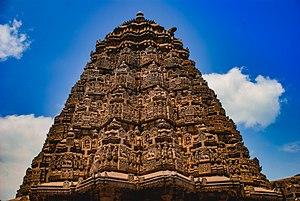
"Le temple Sri Channakeshara, appelé aussi temple de Keshava, est un temple hindou du XIIIᵉ siècle situé sur les rives du fleuve Kaveri à Somnathpur dans l'état du Karnataka en Inde du Sud. Le terme "" Chennakeśava "" signifie "" beau Keshava "". Le site se trouve à 38 km à l'est de Mysore.